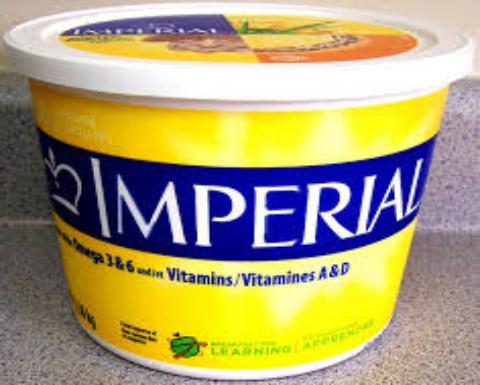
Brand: Imperial Margarine
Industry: Food